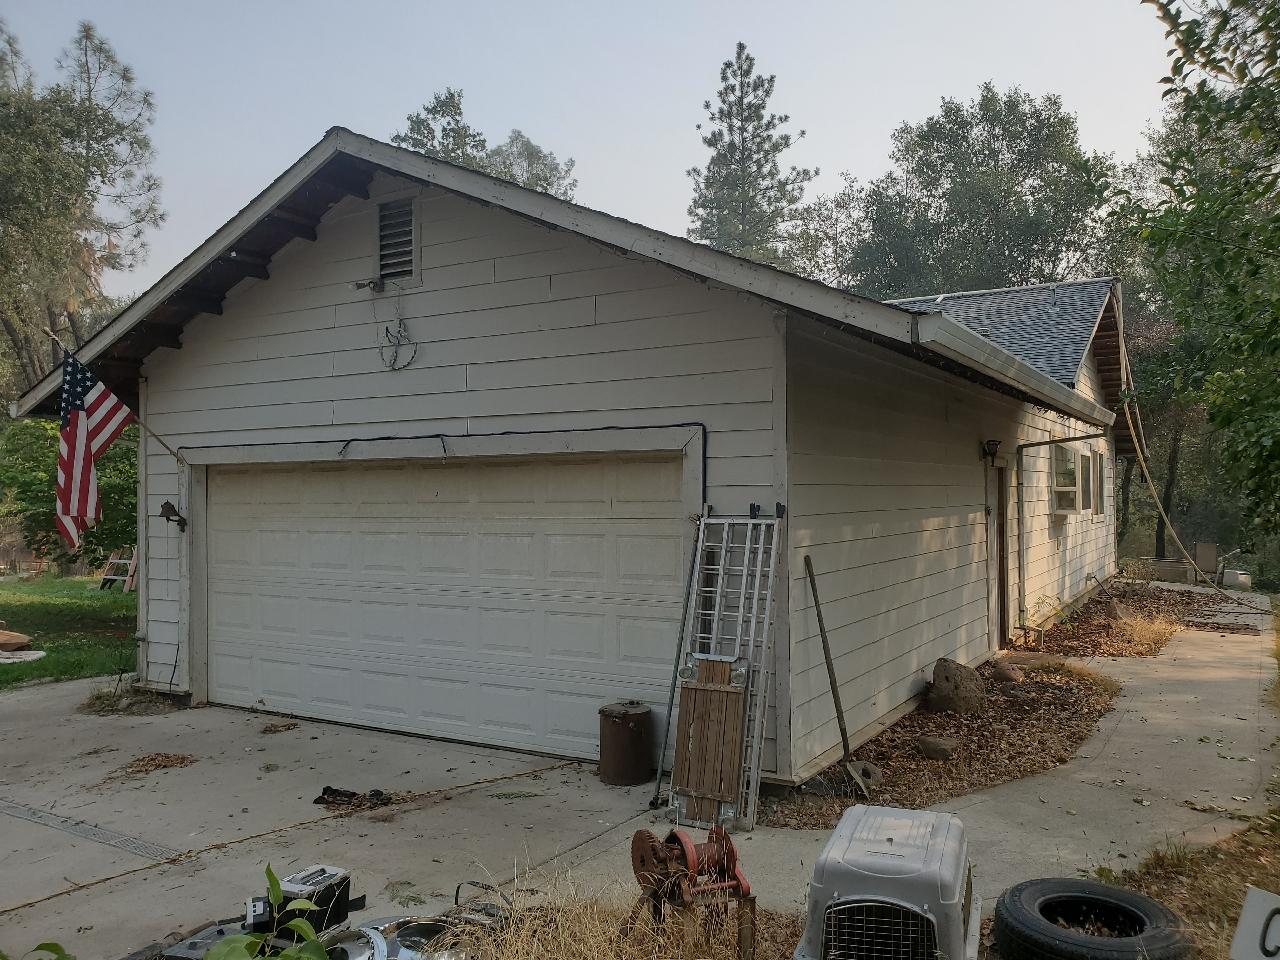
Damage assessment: no_damage